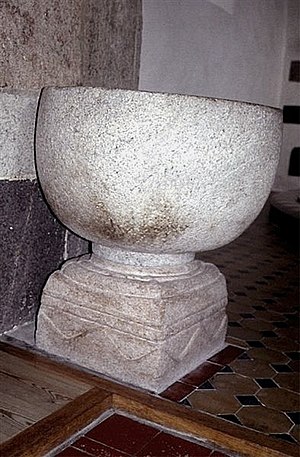
Almind Kirke (Viborg Kommune)
Døbefont
Almind Kirke (Viborg Kommune), Døbefont
Almind kirke ligger i Almind Sogn i det tidligere Lysgård Herred, Viborg Amt, nu Viborg Kommune Region Midtjylland.